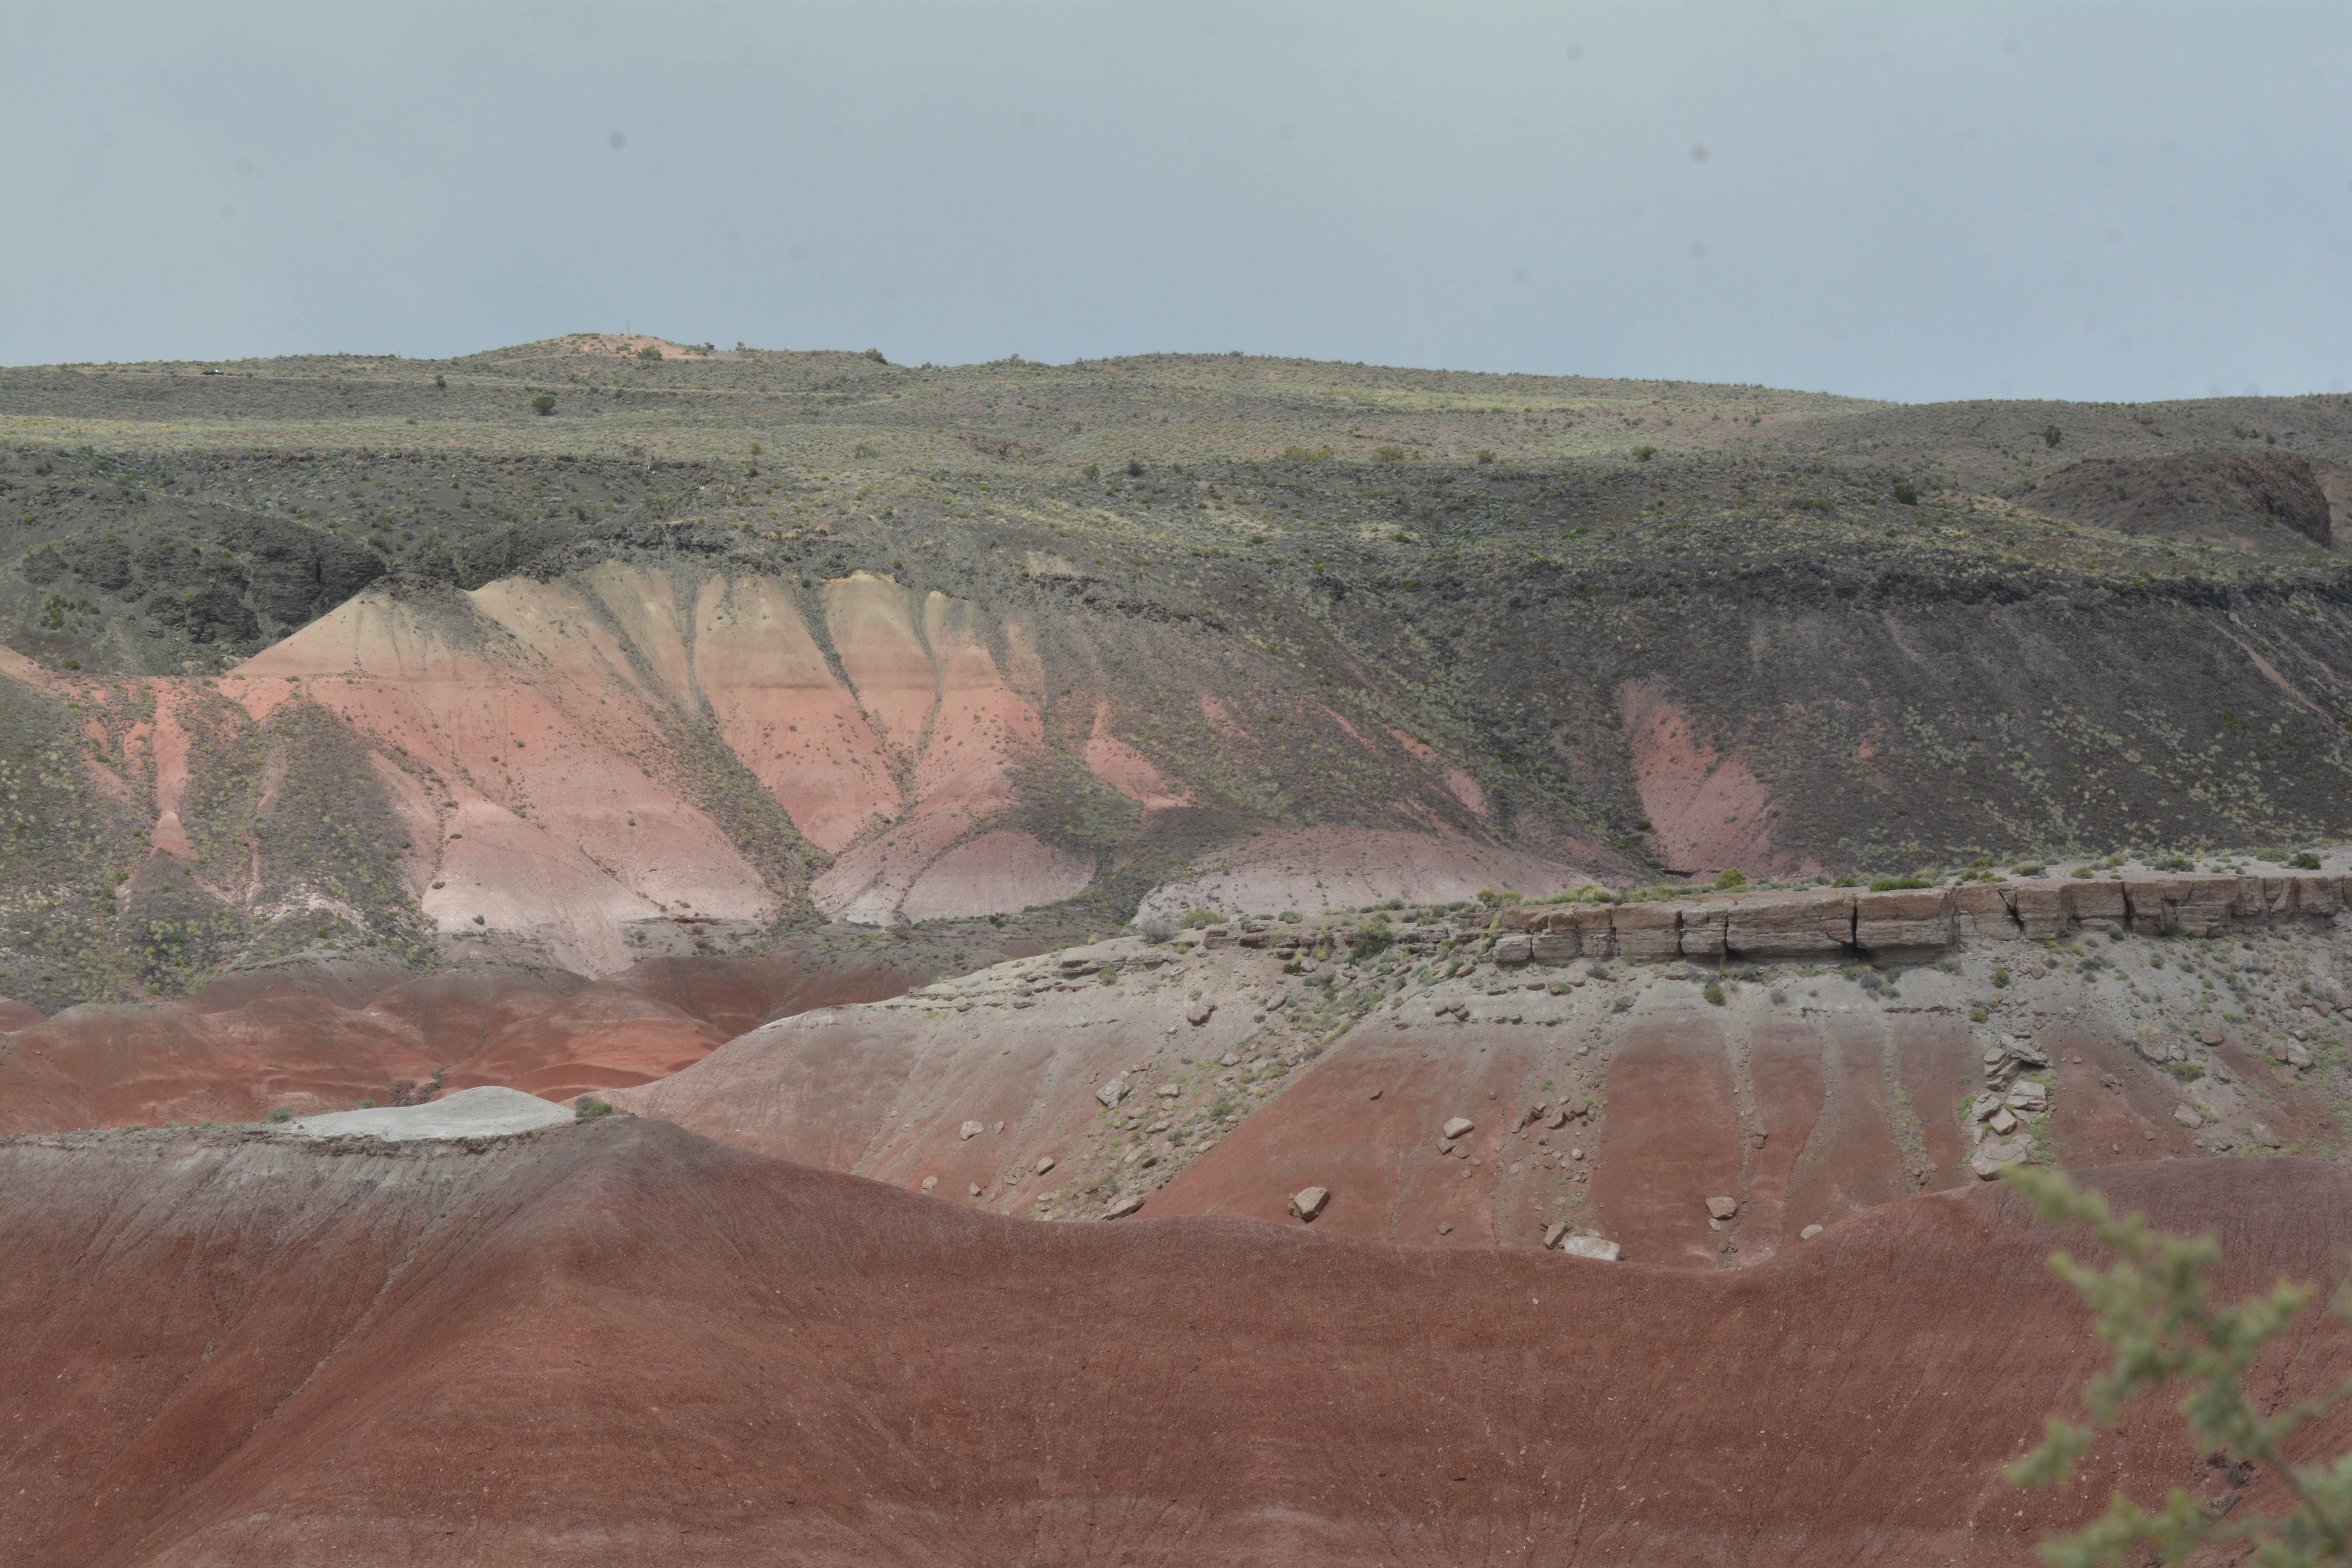
cliff, soil, terrain, geology, badlands, plateau, marccooper, painteddesert, petrifiedforest, route66, holbrook, arizonalandscape, quarry, wadi, landform, geographical feature, geological phenomenon